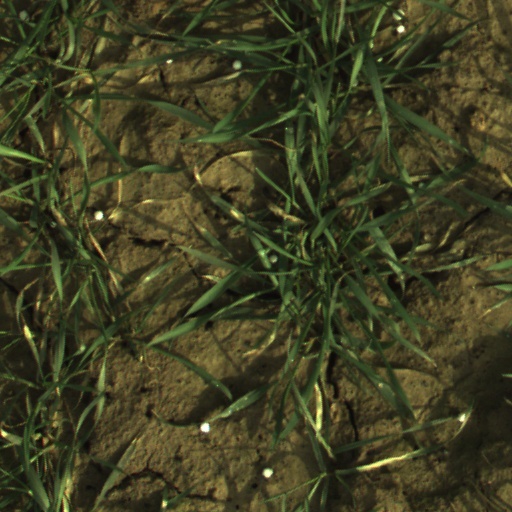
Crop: wheat